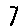
Label: 7